Thirumuruganatheeswar Temple

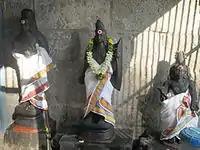

Sundarar is a famous Saivite saint and Nayanmar belonging to the 8th century. He has revered many Shiva temples in South India in his verses compiled as the Seventh "Thirumurai". As per Hindu legend, while arriving at this place, he took rest in a Vinayaka temple. He presumably forgot to get thoughts about Shiva and to test his devotion, Shiva sent his Bhutaganas to steal all his possessions. Sundarar prayed to Vinayaka in the temple who showed him to proceed towards the East. Sundarar, in his anger, sang about Shiva blaming him of not protecting his possessions. Shiva graced him with his presence at this place and restored all his possessions.